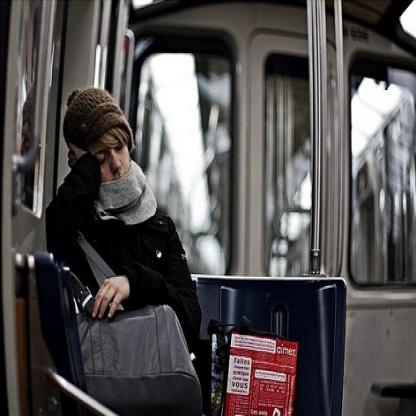
Scene: Indoor